Gäufelden station

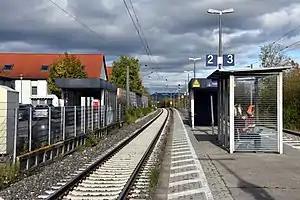
2017

Gäufelden station is a railway station in the municipality of Gäufelden, located in the Böblingen district in Baden-Württemberg, Germany.